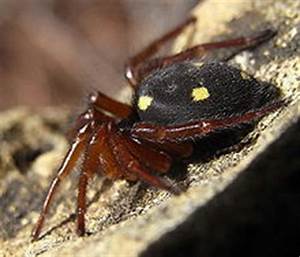
Label: ragno